Alcoholic polyneuropathy

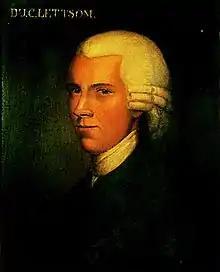
John C. Lettsome noted in 1787 hyperesthesia and paralysis in legs more than arms of patients, a characteristic of alcoholic polyneuropathy.

The first description of symptoms associated with alcoholic polyneuropathy were recorded by John C. Lettsome in 1787 when he noted hyperesthesia and paralysis in legs more than arms of patients. Jackson has also been credited with describing polyneuropathy in chronic alcoholics in 1822. The clinical title of alcoholic polyneuropathy was widely recognized by the late nineteenth century. It was thought that the polyneuropathy was a direct result of the toxic effect alcohol had on peripheral nerves when used excessively. In 1928, George C. Shattuck argued that the polyneuropathy resulted from a vitamin B deficiency commonly found in alcoholics and he claimed that alcoholic polyneuropathy should be related to beriberi. This debate continues today over what exactly causes this disease, some argue it is just the alcohol toxicity, others claim the vitamin deficiencies are to blame and still others say it is some combination of the two.